Wisconsin Integrally Synchronized Computer

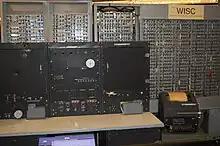

The Wisconsin Integrally Synchronized Computer (WISC) was an early digital computer designed and built at the University of Wisconsin–Madison. Operational in 1954, it was the first digital computer in the state.